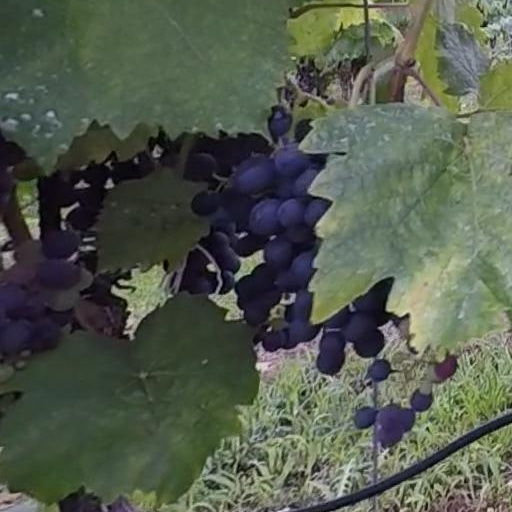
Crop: grape